Church of the Gesù

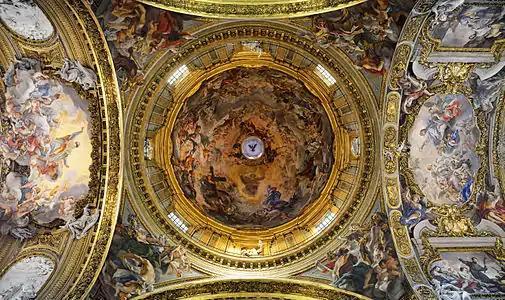
Dome

The plan synthesizes the central planning of the High Renaissance, expressed by the grand scale of the dome and the prominent piers of the crossing, with the extended nave that had been characteristic of the preaching churches, a type of church established by Franciscans and Dominicans since the thirteenth century. The Jesuits relied heavily on the acoustics of the church; they wanted the faithful to clearly hear the words of the sermon. This is why the church was constructed with a single nave, and a dome at the nave, transept intersection.